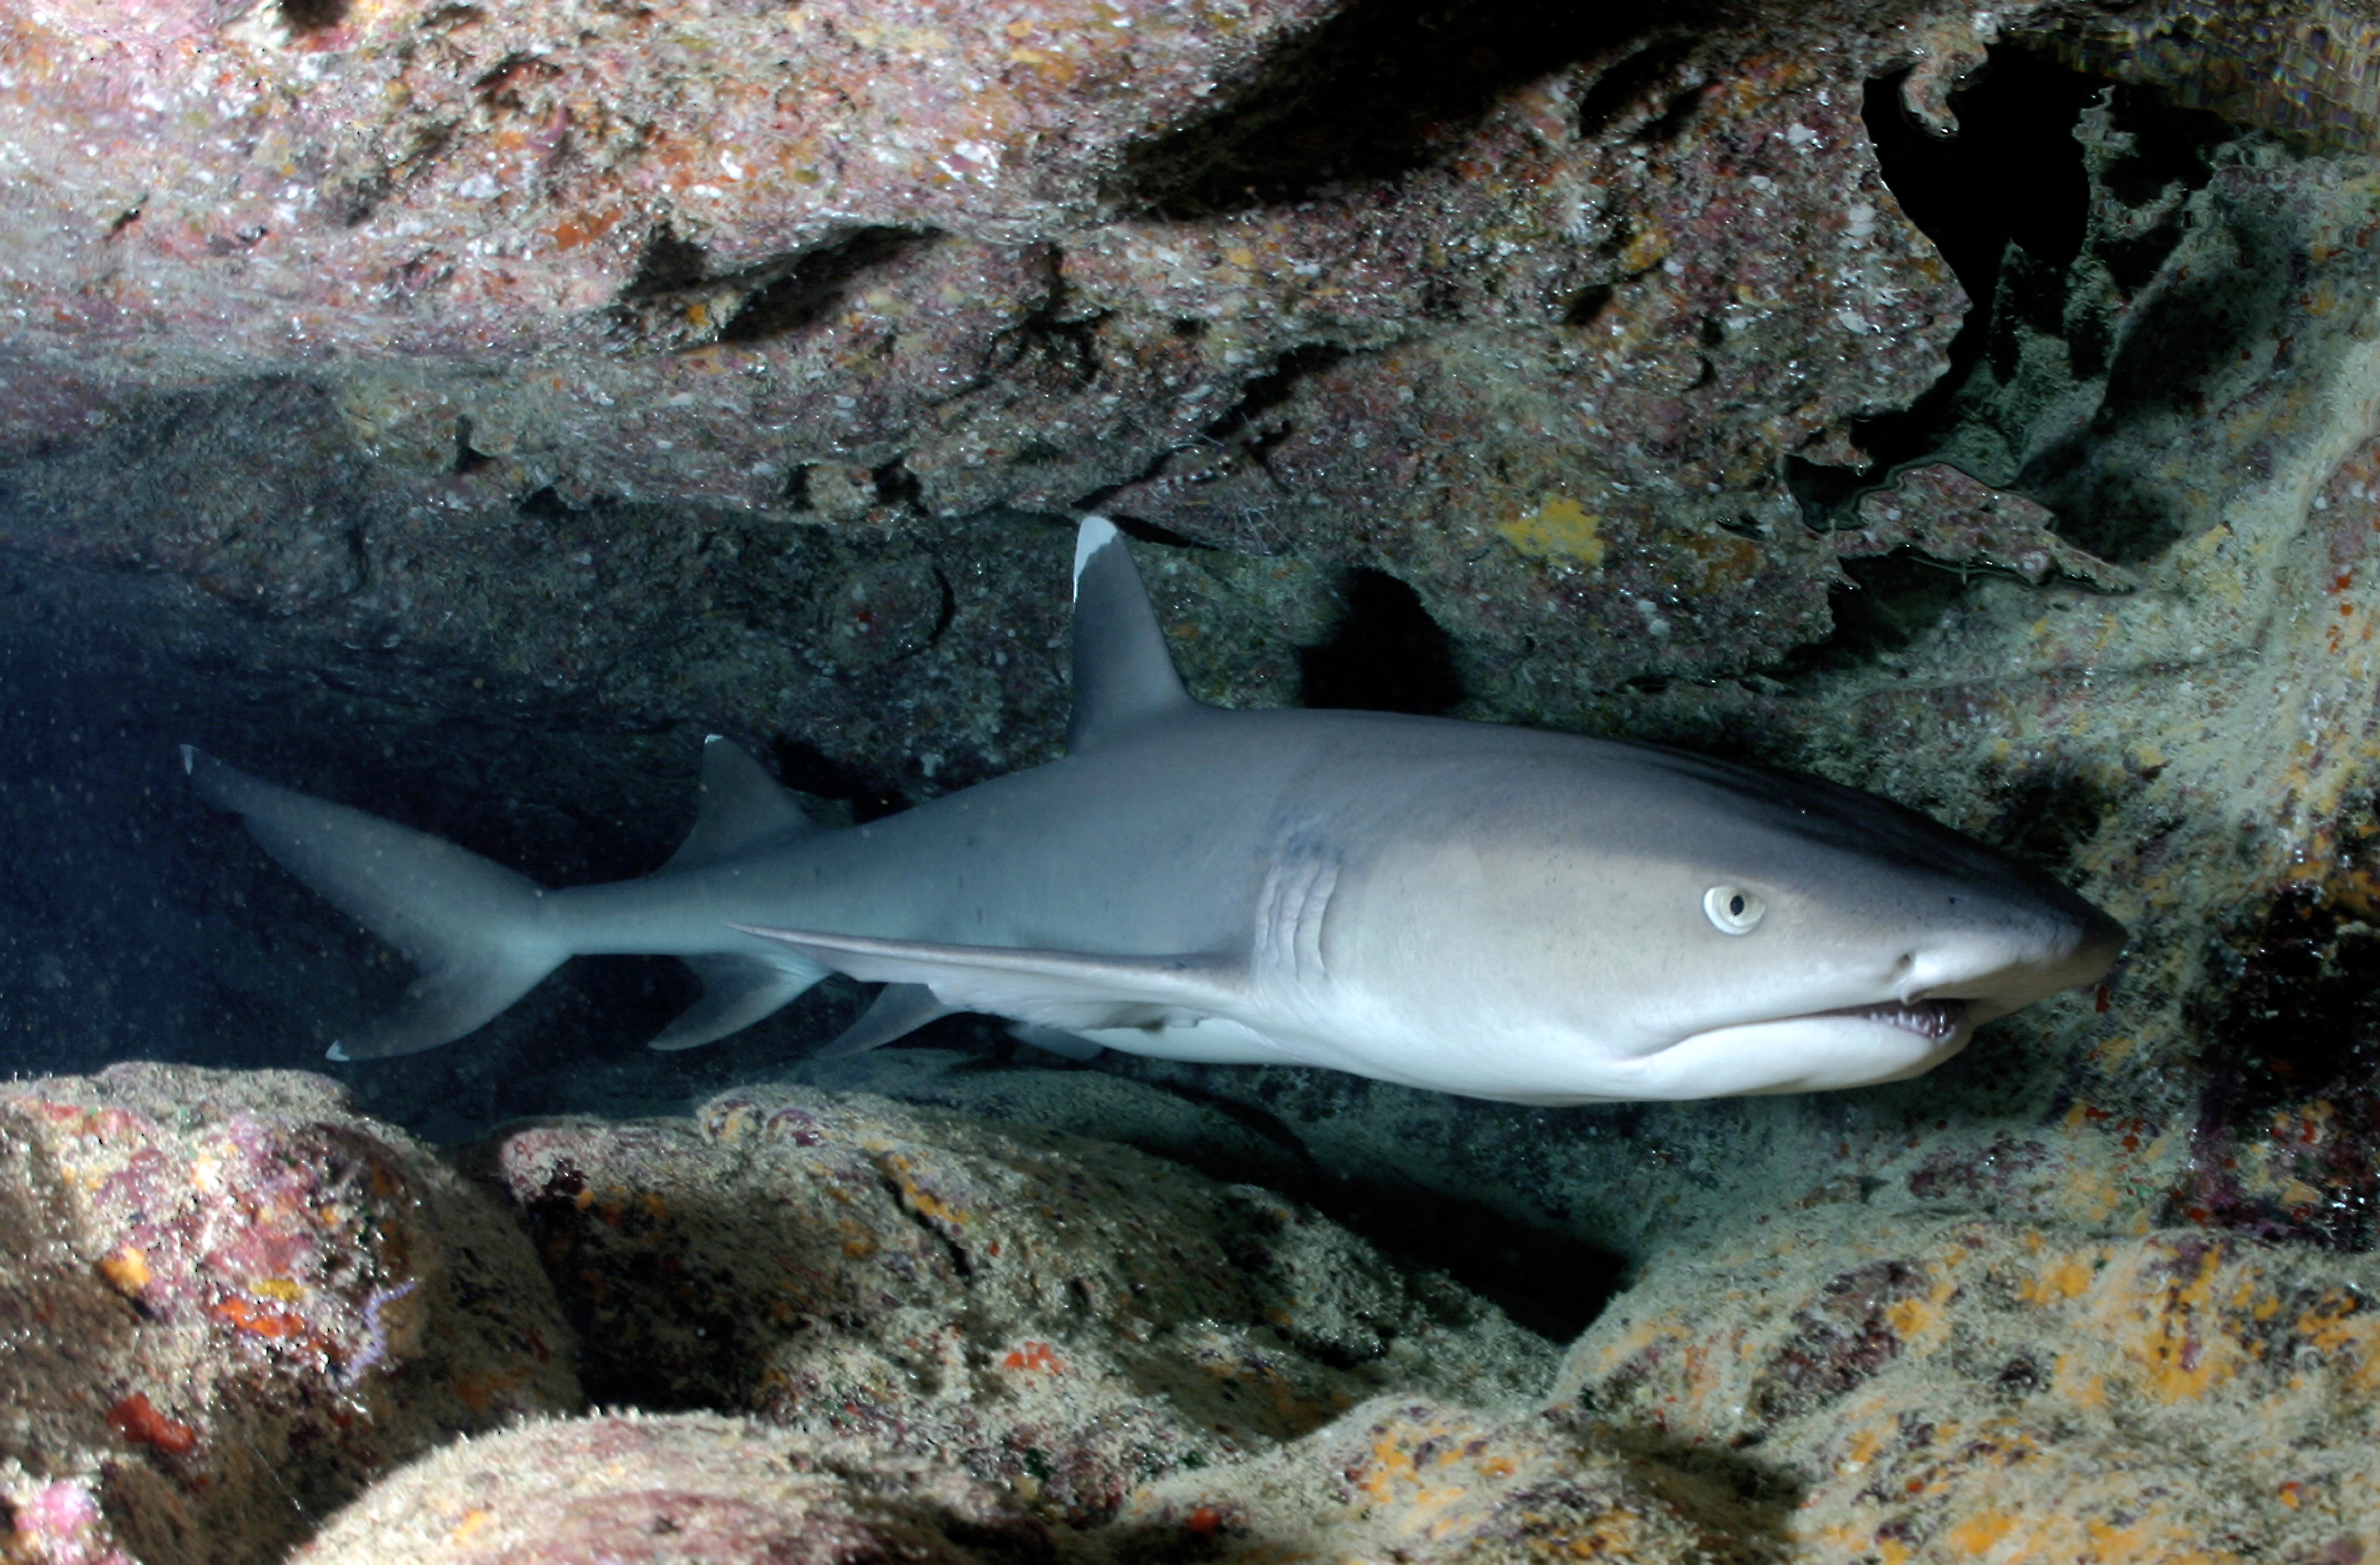
nature, ocean, underwater, cave, biology, small, predator, fish, shark, reef, marine, vertebrate, bottom, marine biology, requiem shark, tiger shark, whitetip reef shark, triaenodon obesus